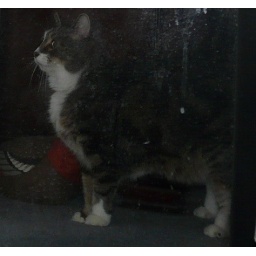
Reflected in the mirror, waiting for me to open the bedroom door and let him out.